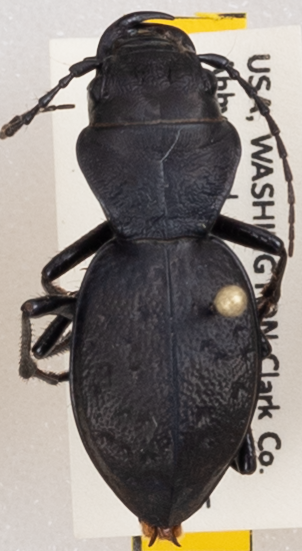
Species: Omus dejeanii
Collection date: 2019-07-09
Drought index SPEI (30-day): -0.71
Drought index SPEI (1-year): -2.09
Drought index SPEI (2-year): -2.09